Ho Chi Minh City

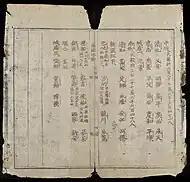
Saigon is written here as along with other Southern Vietnamese cities. (On the left of the page, first row after "")

The original toponym behind Sài Gòn was attested earliest as , with two phonograms whose Sino-Vietnamese readings are sài and côn respectively, in Lê Quý Đôn's "Miscellaneous Chronicles of the Pacified Frontier" (c. 1776), wherein Lê relates that, in 1674, Cambodian prince Ang Nan was installed as uparaja in (Sài Gòn) by Vietnamese forces.